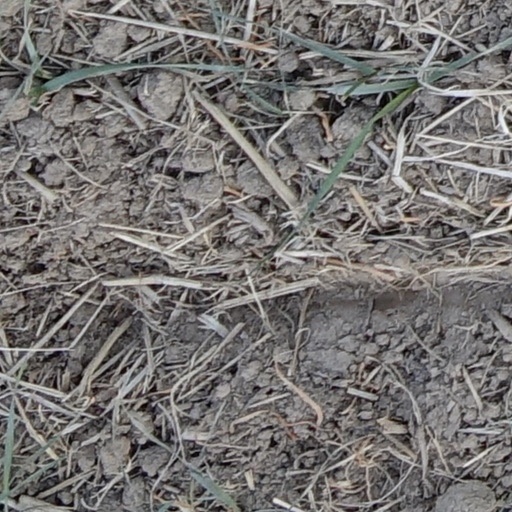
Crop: wheat